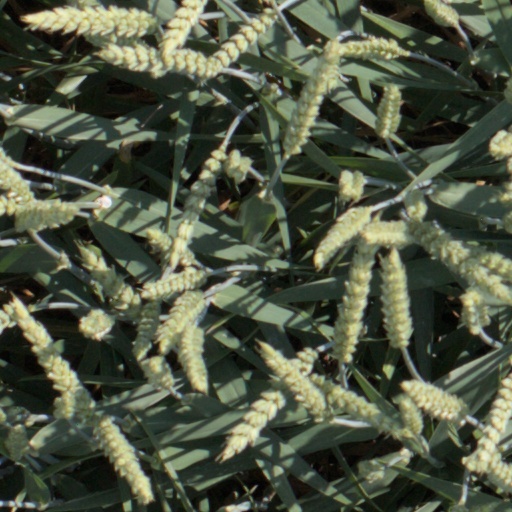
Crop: wheat